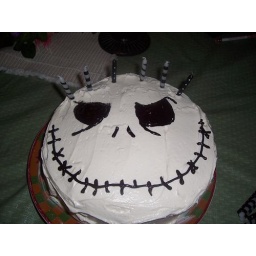
Jacob's mom just happened to have those candles sitting in a drawer!! They worked out PERFECTLY!